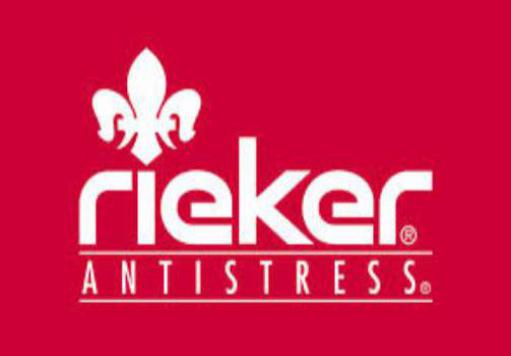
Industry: Clothes